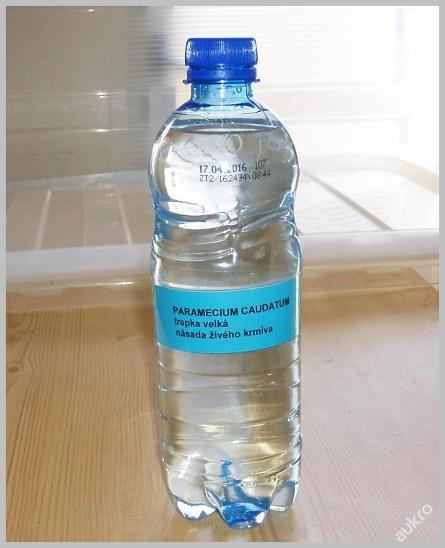
Waste category: plastic